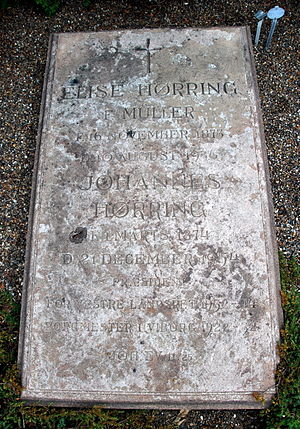
Johannes Hørring
Gravsten for Johannes og Elise Hørring på Viborg Kirkegård.